Cyclone Ofa

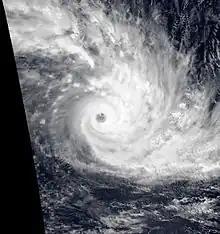
Cyclone Ofa on February 3, 1990

Severe Tropical Cyclone Ofa was a powerful tropical cyclone that caused severe damage in Polynesia in February 1990. The system was first noted on January 27, 1990, near Tuvalu, as a shallow tropical depression that had developed within the South Pacific Convergence Zone. The cloud pattern slowly organized, and on January 31, while located east of Tuvalu, Ofa attained cyclone intensity. Moving slowly southeast, Ofa developed storm-force winds. It attained hurricane-force winds on February 2. Cyclone Ofa reached peak intensity on February 4. Shortly after, its peak Ofa began to weaken over a less favourable environment. Ofa was declared an extratropical cyclone on February 8, though the system was still tracked by meteorologists until February 10.